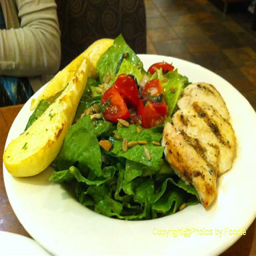
type of dish your way